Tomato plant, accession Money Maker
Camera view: bottom (45 deg); turntable rotation: 120 degrees
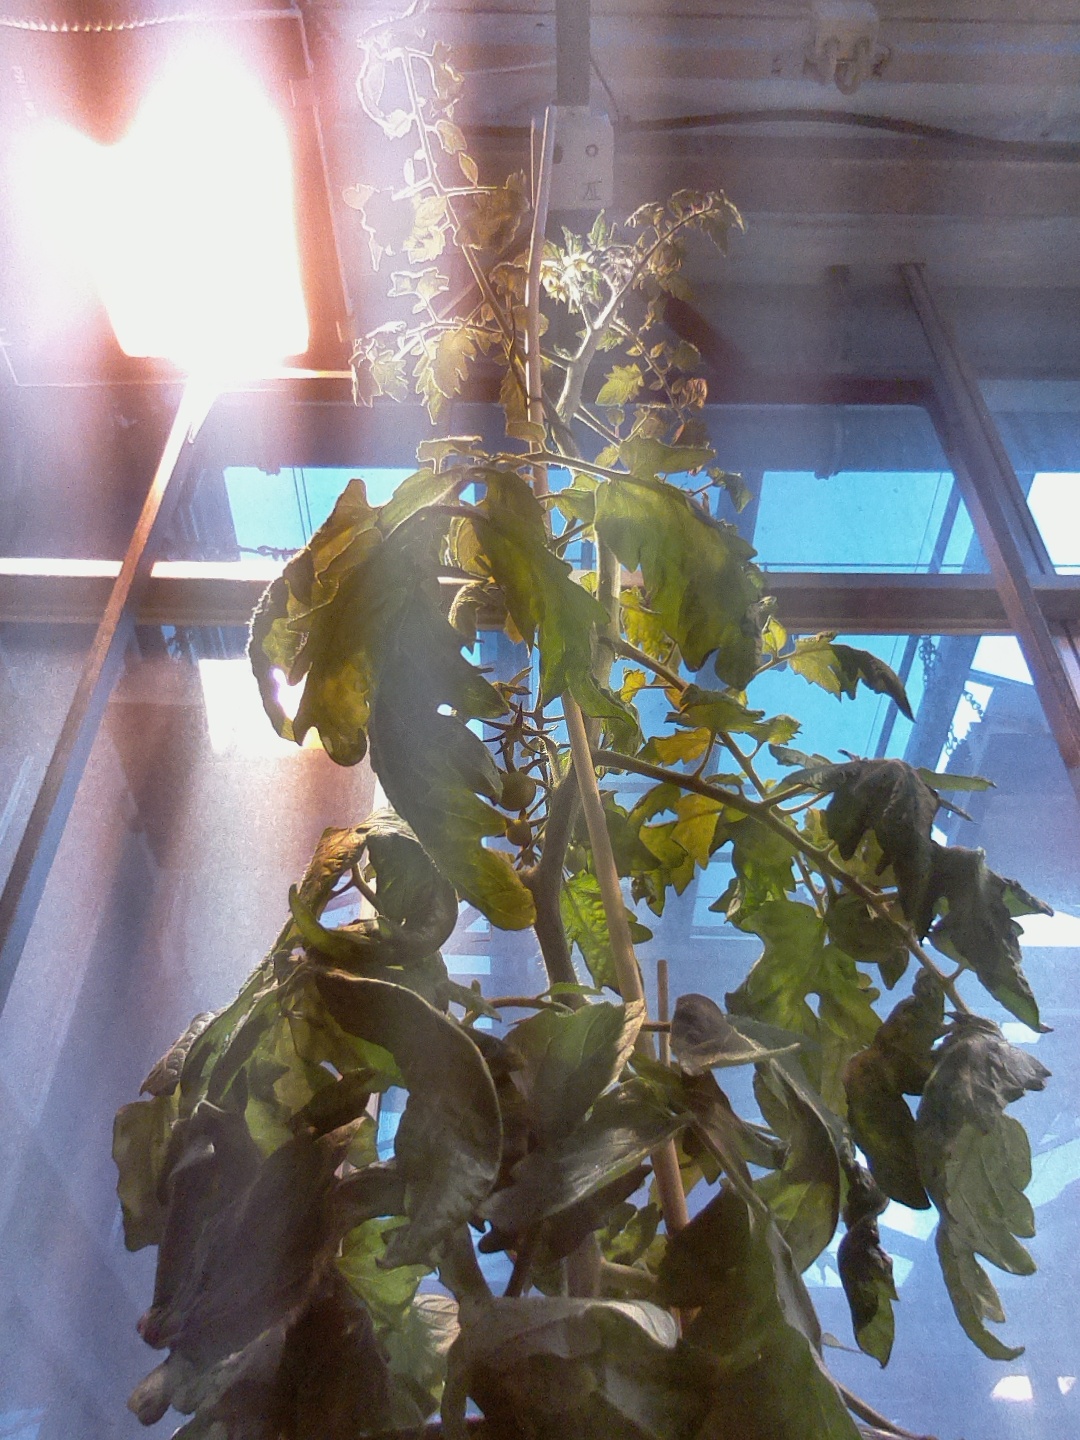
BBCH growth stage 71: 10%-20% of final fruit size